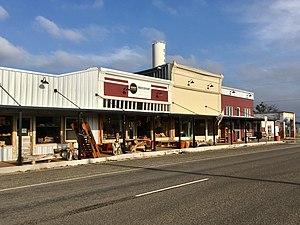
Evant est une ville située en limite des comtés de Coryell et Hamilton, au Texas, aux États-Unis.